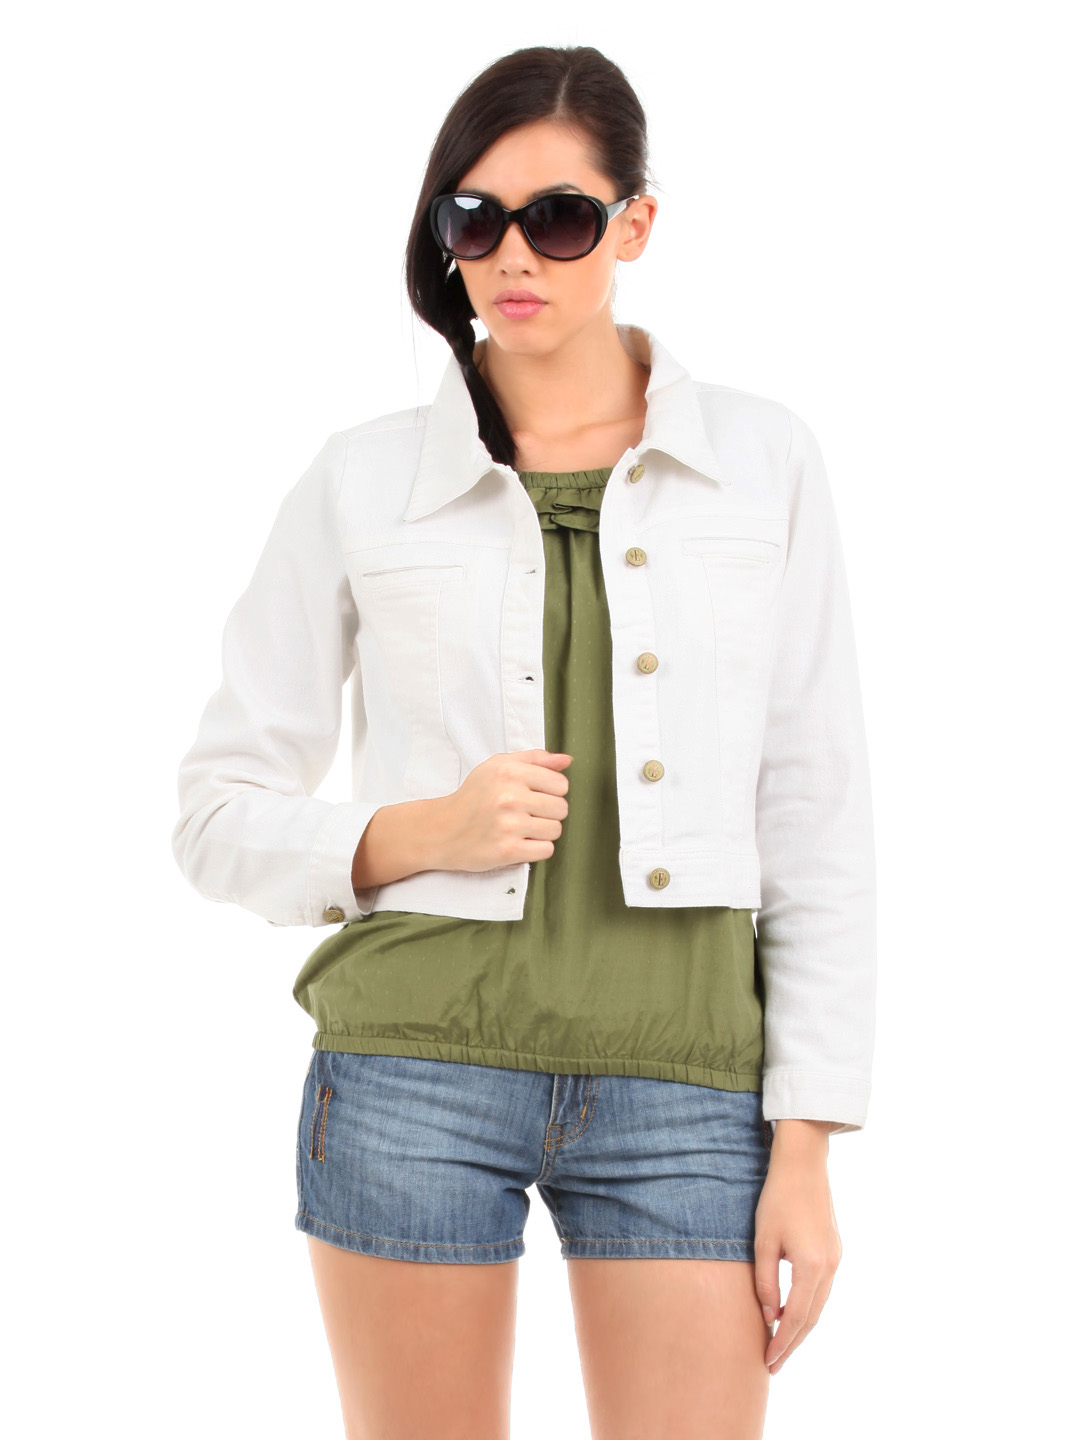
Elle Women White Jacket
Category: Apparel / Topwear / Jackets
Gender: Women
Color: White
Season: Summer 2012
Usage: Casual